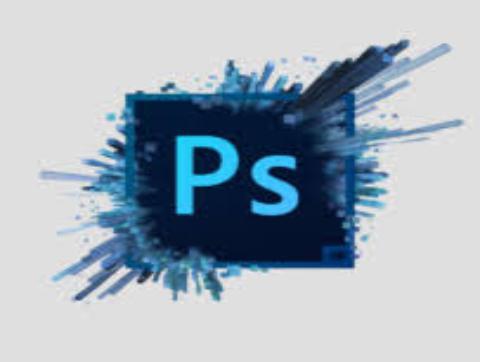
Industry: Others